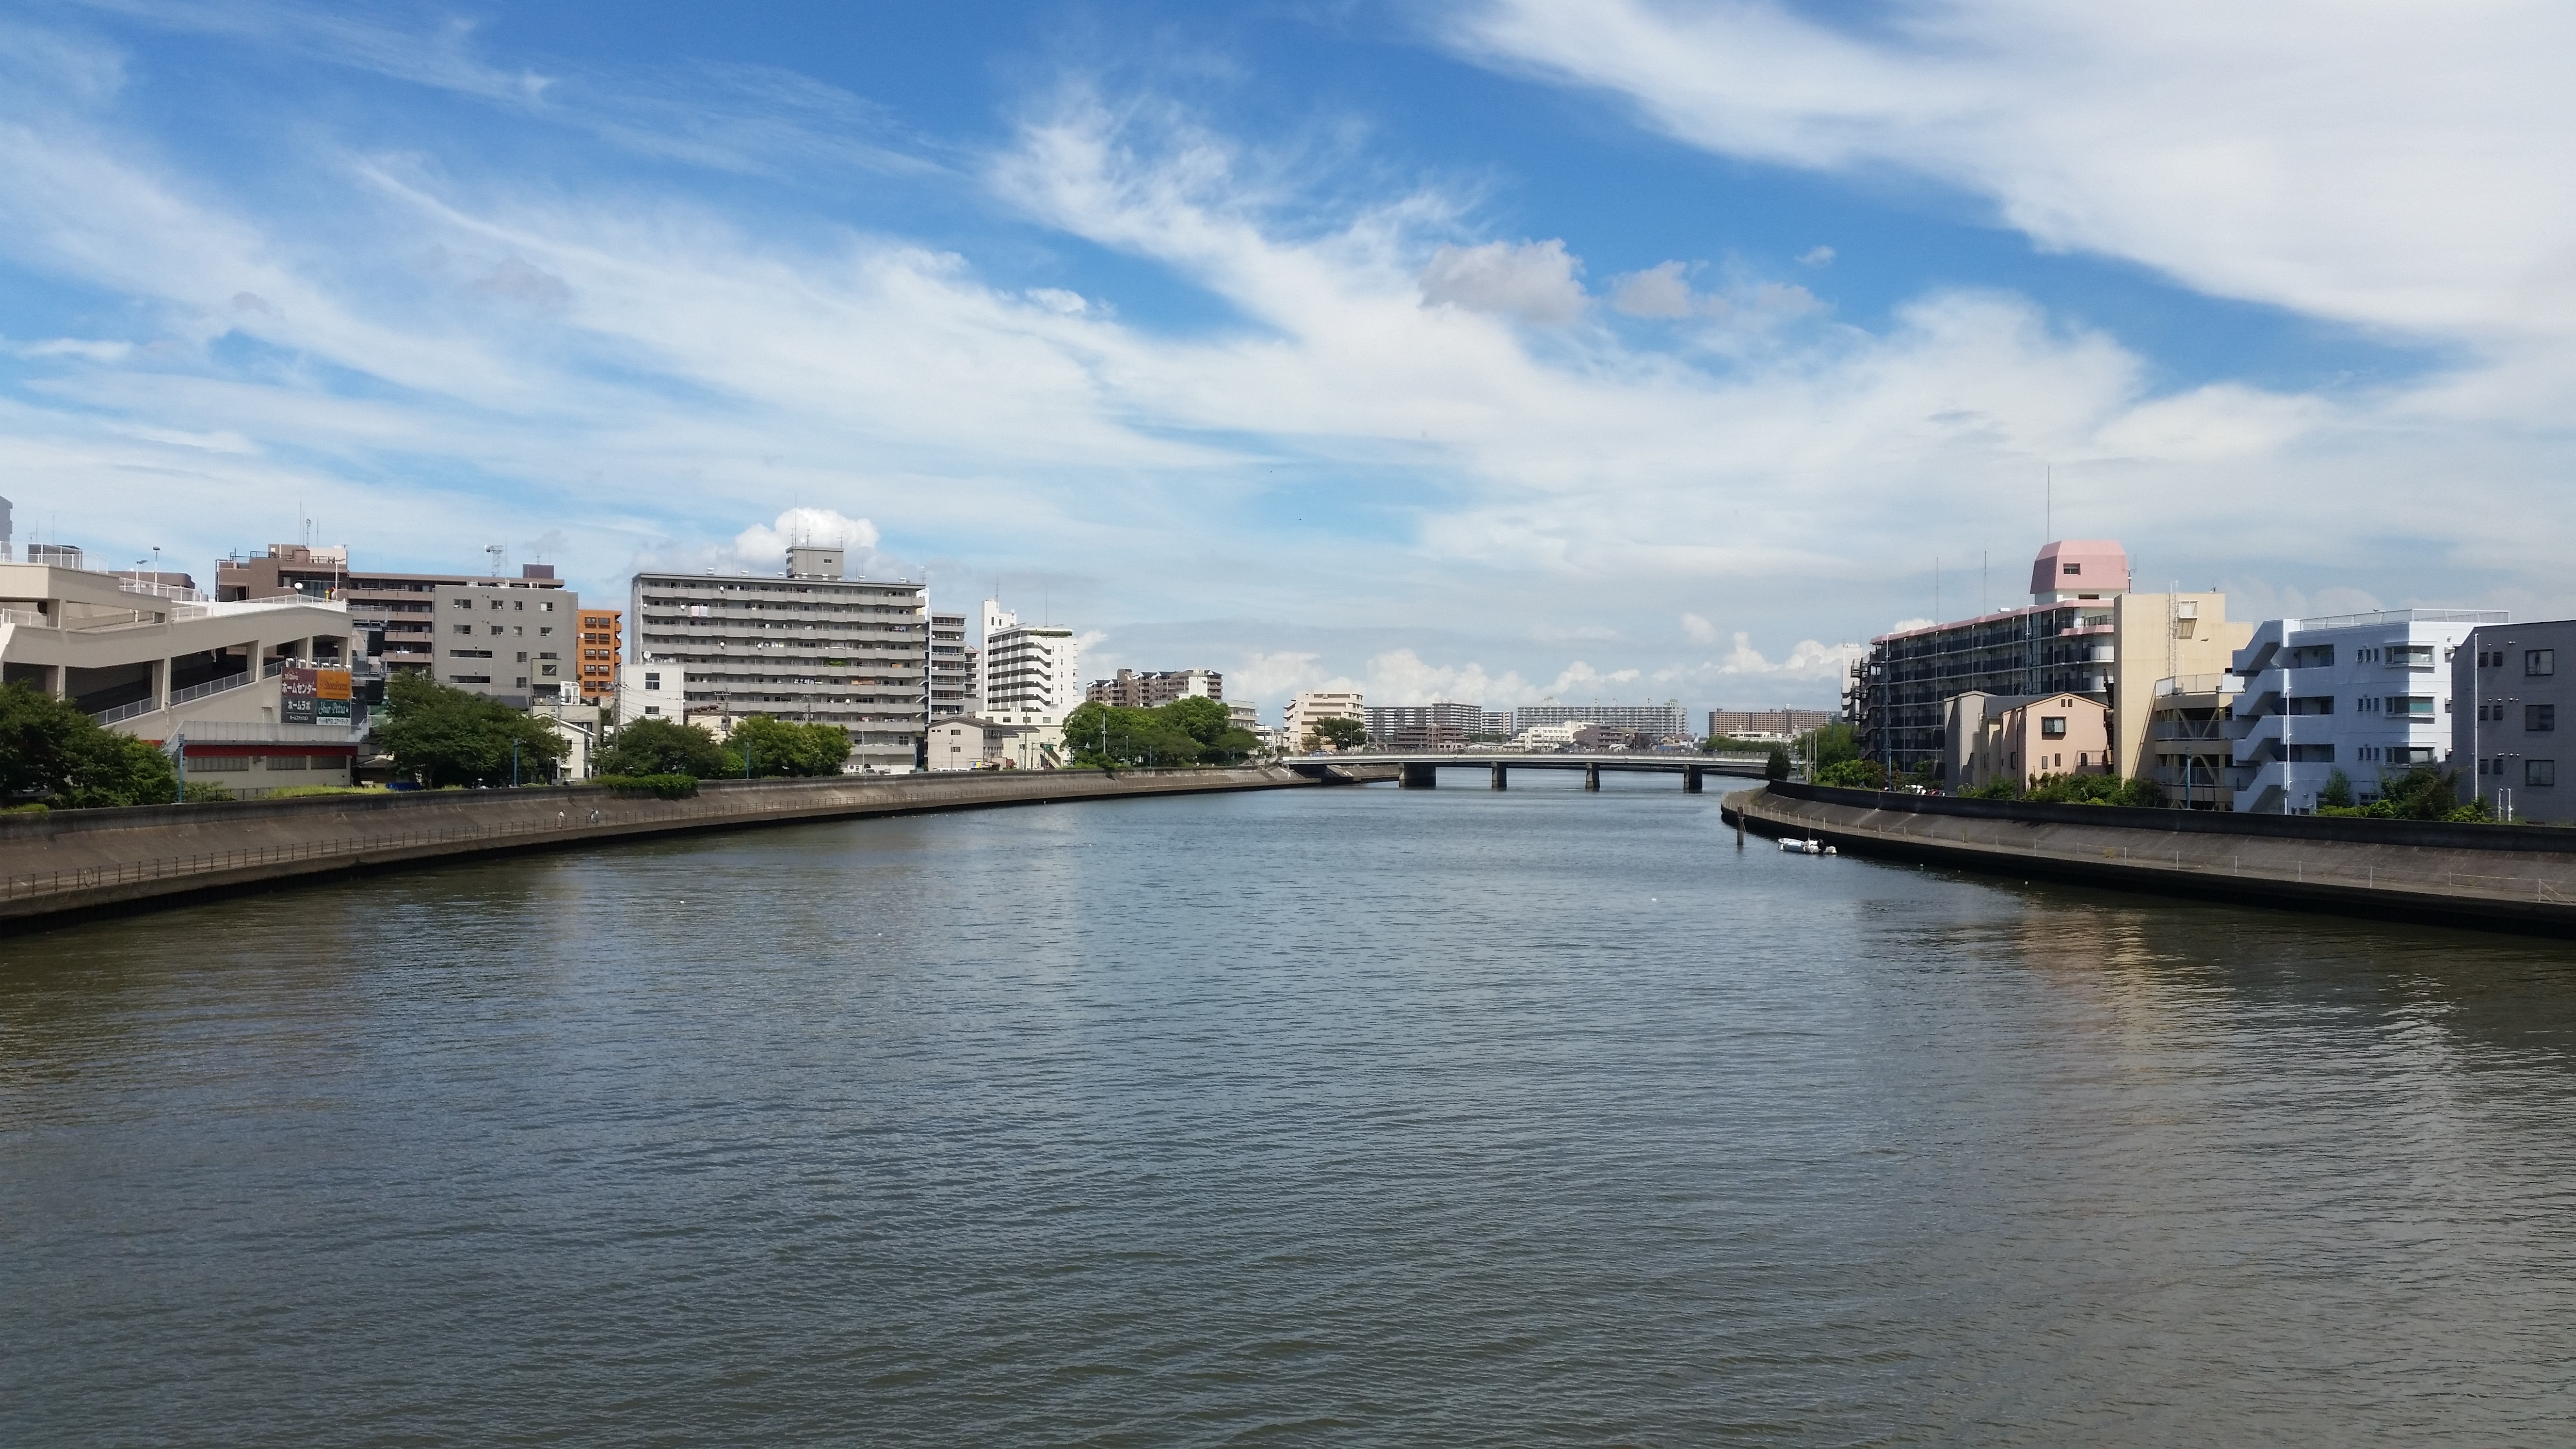
sea, coast, water, sky, bridge, skyline, town, building, city, river, canal, cityscape, panorama, summer, bay, harbor, blue, japan, apartment, waterway, body of water, sunny, channel, yokohama, riverside, tsurumi river, geographical feature, human settlement